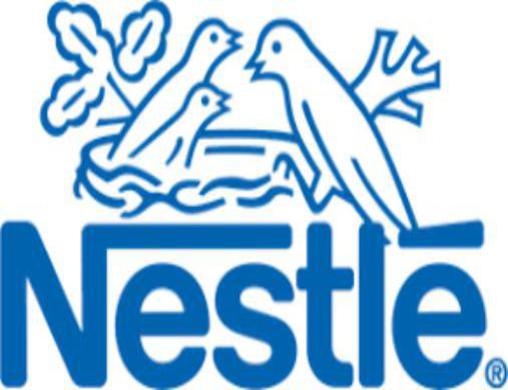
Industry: Food